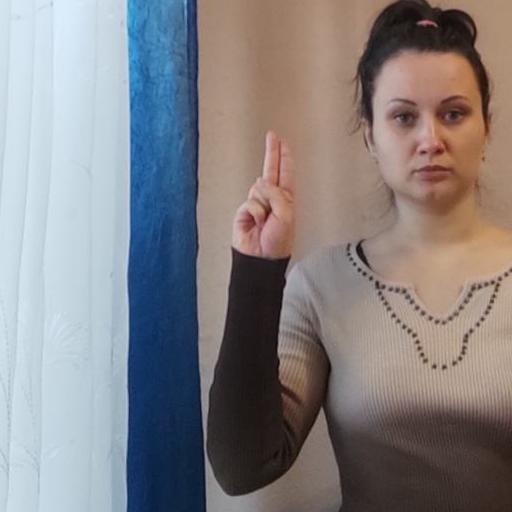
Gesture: two_up